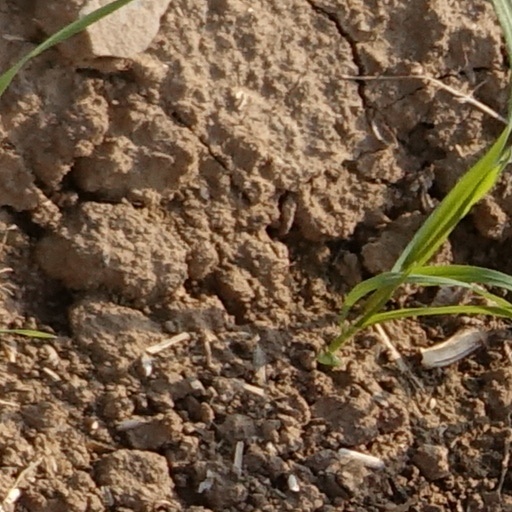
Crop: wheat